Erzincan Province

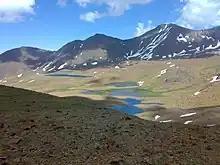
Yedigöller, literally "seven lakes" in Turkish

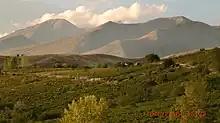
Grape agriculture in Erzincan

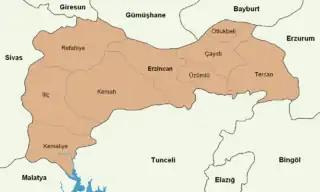
Districts of Erzincan

Erzincan is traversed by the northeasterly line of equal latitude and longitude. It lies on the Northern Anatolian Fault, where it is often the location for earthquakes such as on 27 December 1939 and 13 March 1992.